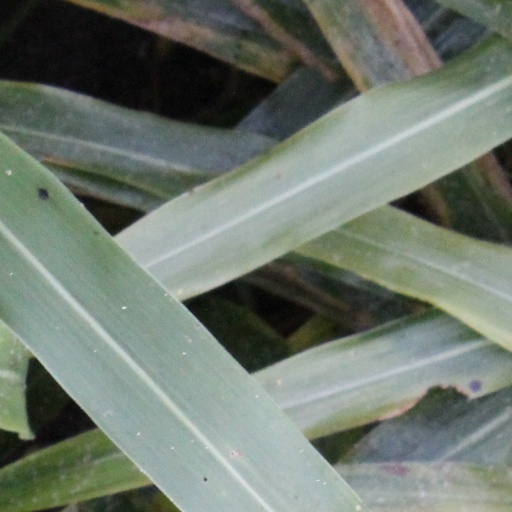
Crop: sorghum